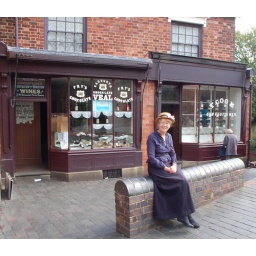
They sold all sorts if traditional sweets in glass jars- and cakes next door!